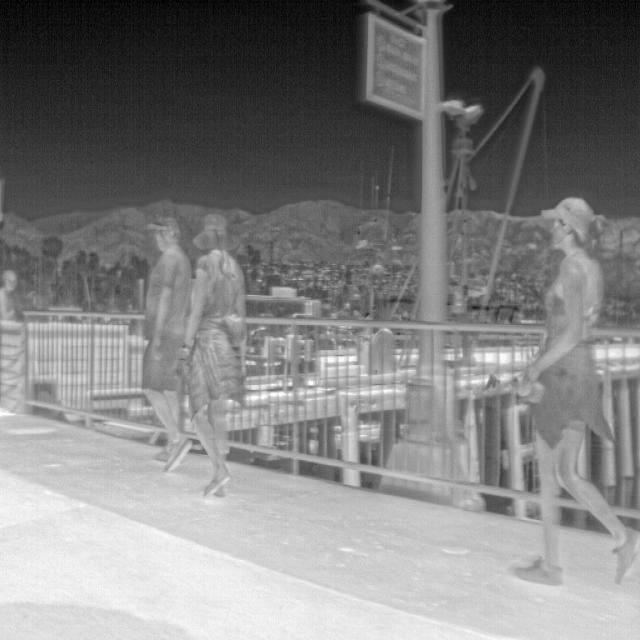
Detected objects:
label: person
label: person
label: person
label: person